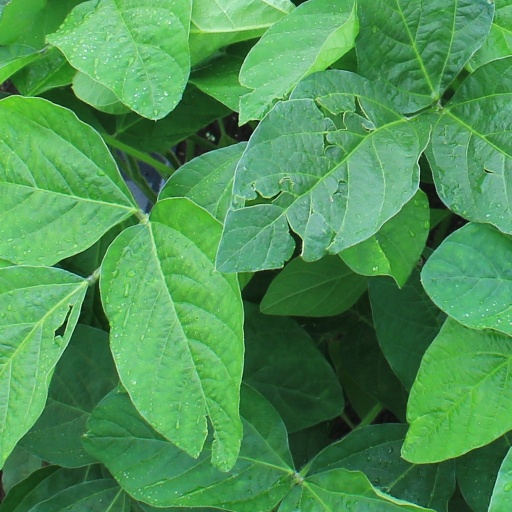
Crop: soybean